Ark of Saints Faustinus and Jovita

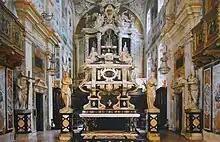
View of the presbytery with the tomb at the center. The altar is visible at its base, flanked by the four allegorical statues

The large tomb, primarily made of Carrara marble variously inlaid with black marble and other multicolored stones, rises above the altar table, to which it is connected, supported by two sturdy dark bases that expand laterally into volutes and white marble friezes. Quoting Antonio Morassi: "It is of a swollen, fully Baroque form, harmonious in proportions and design." At its very top, it bears bronze figures of the patron saints surmounted by a double-cross, modeled after the relic of the Holy Cross preserved in the Treasure of the Holy Crosses of the Old Cathedral. The two statuettes rest on a marble base supported by two small seated bronze angels. All four figures also carry the palm of martyrdom. On the lid sit two allegorical female figures in Carrara marble, not identified by specific attributes but, according to documents, likely representing "Fortitude" and "Faith". Giovanni Vezzoli suggests instead that they may symbolize Brescia and Venice, as the figure on the right is clad in armor and holds a small lion on her knees, a symbolism fitting for Brescia. The opposite statue, however, lacks attributes to identify it with Venice.